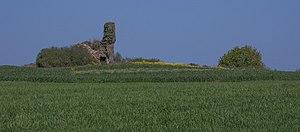
Moulin de type ""petit-pied"" des Côtes-d'Armor construit en 1866"
Le moulin à vent du Mez ou de Job Javret est un monument du patrimoine breton. Il se situe au nord de la crique de Porz-Pin dans la commune de Plouézec.